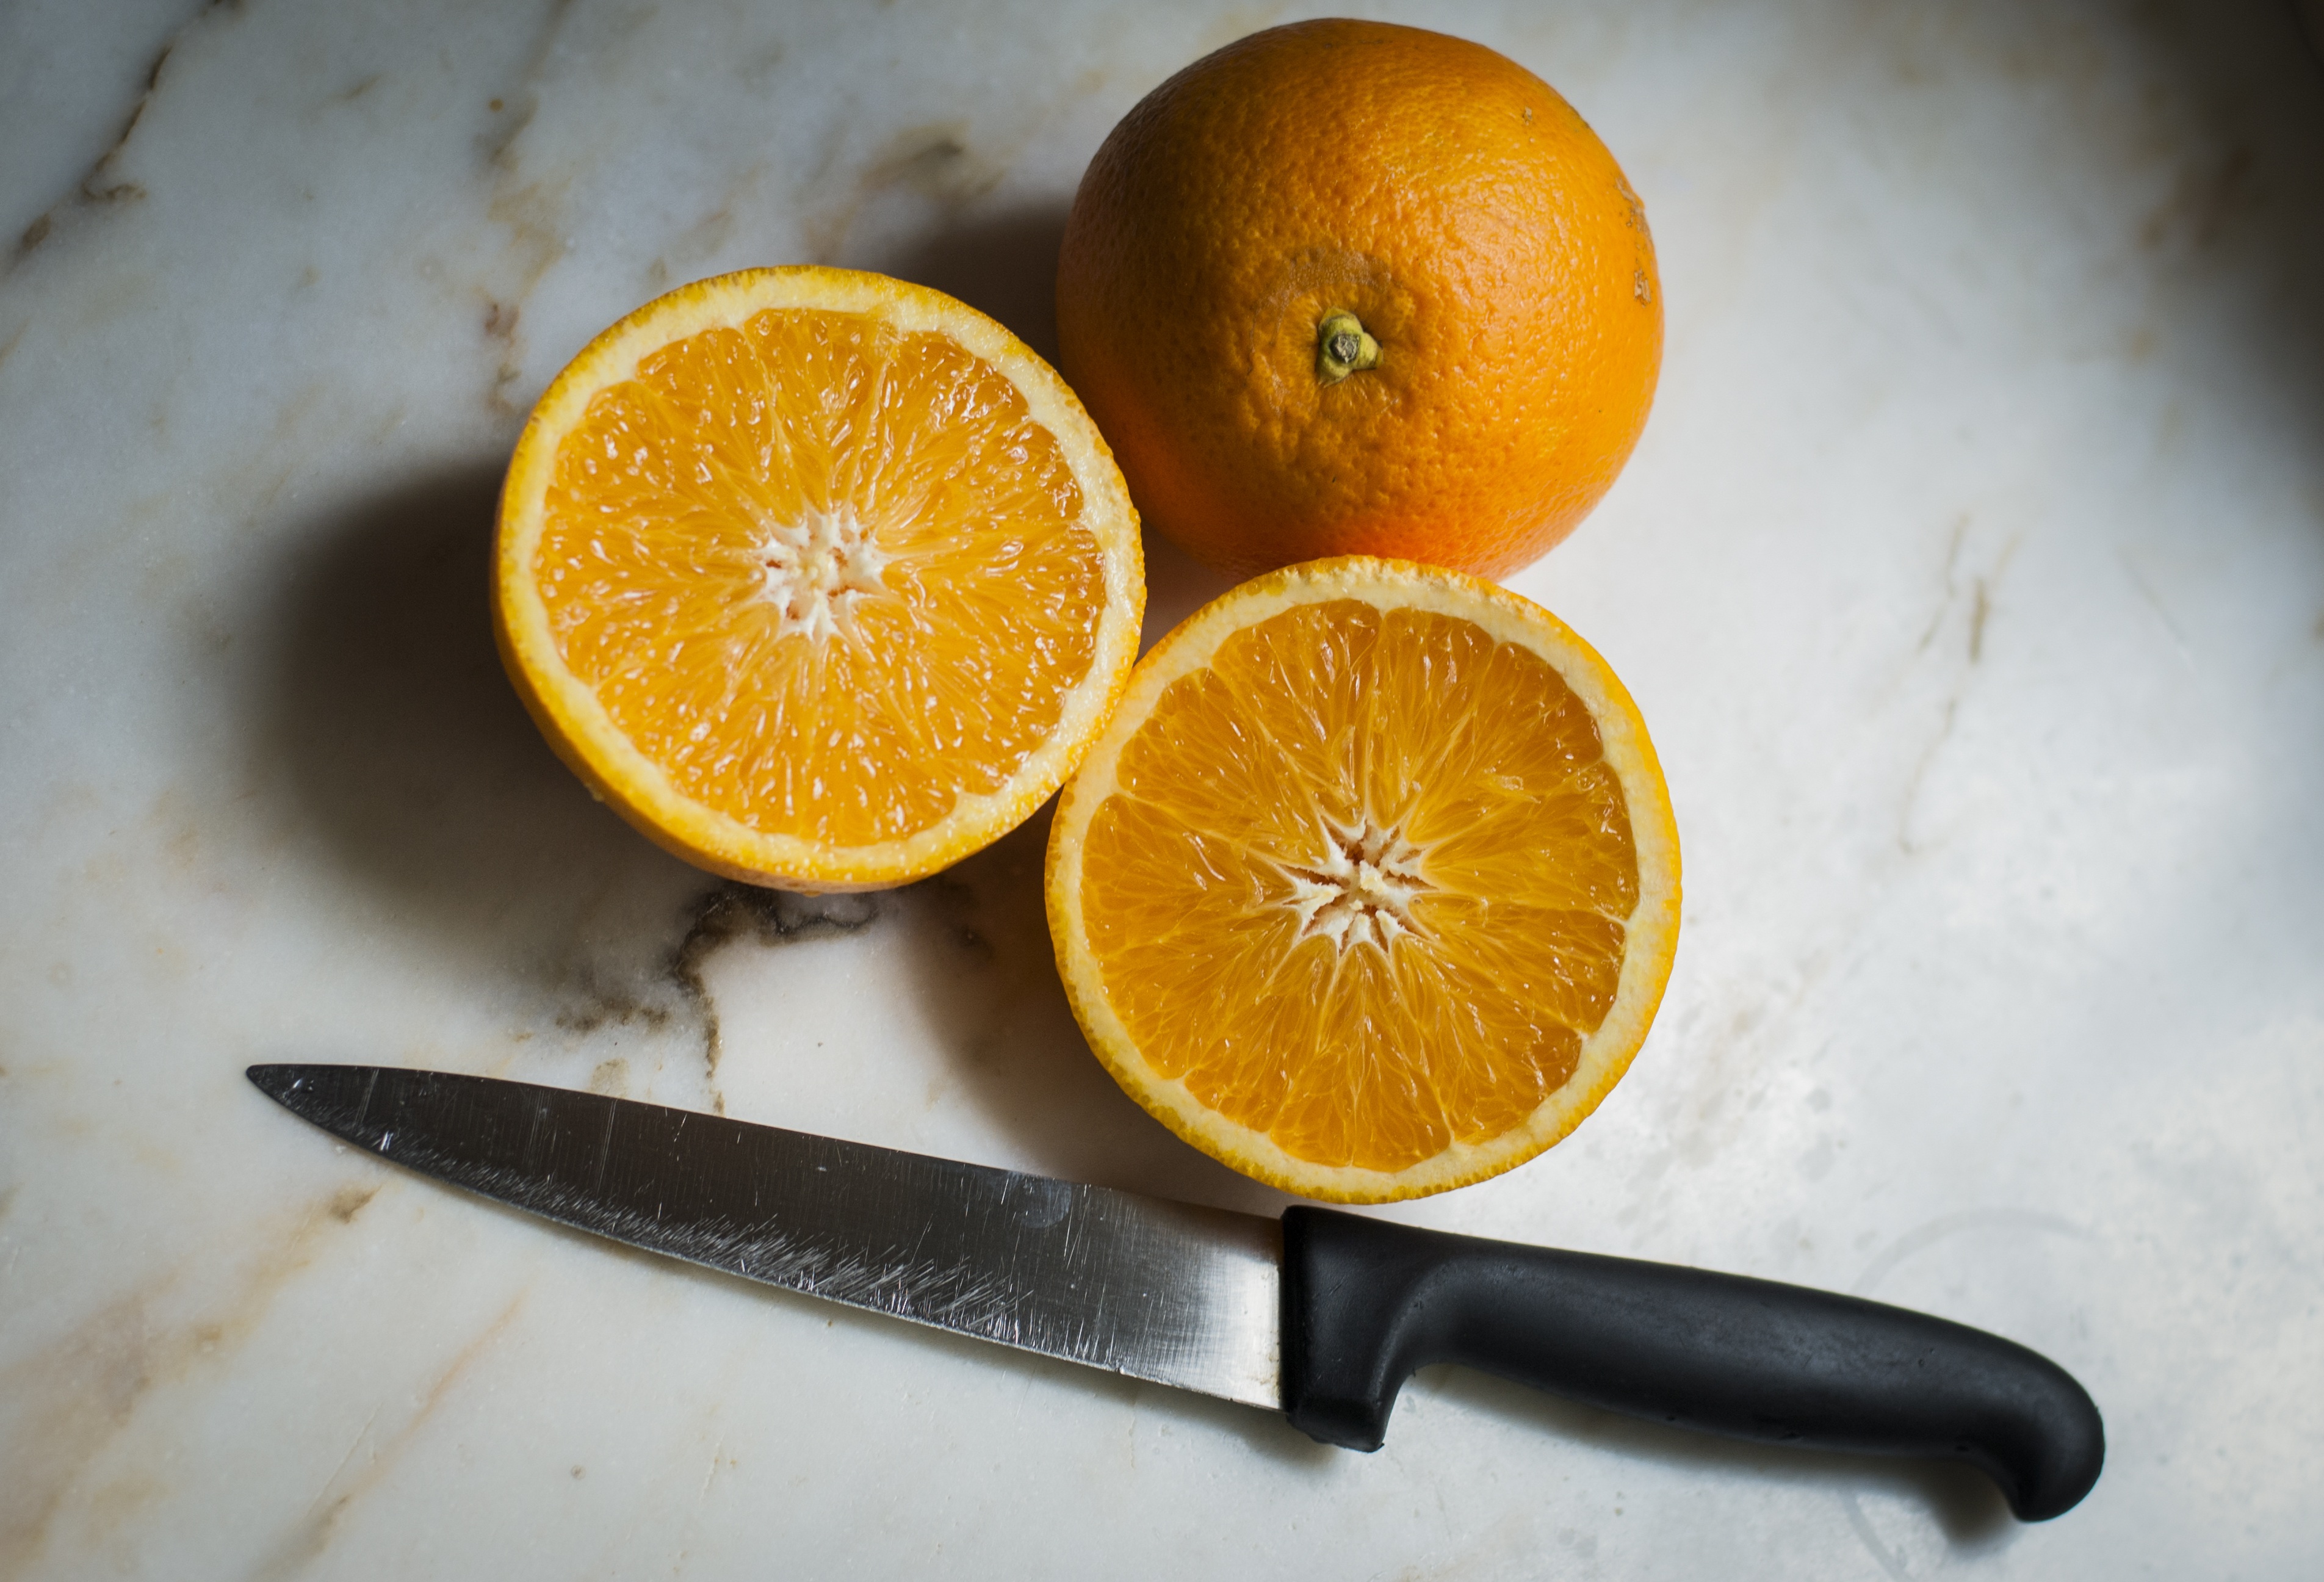
table, plant, fruit, orange, food, produce, healthy, health, knife, juice, clementine, citrus, flowering plant, citrus fruit, vitamin c, citric, orange peel, land plant, tangelo